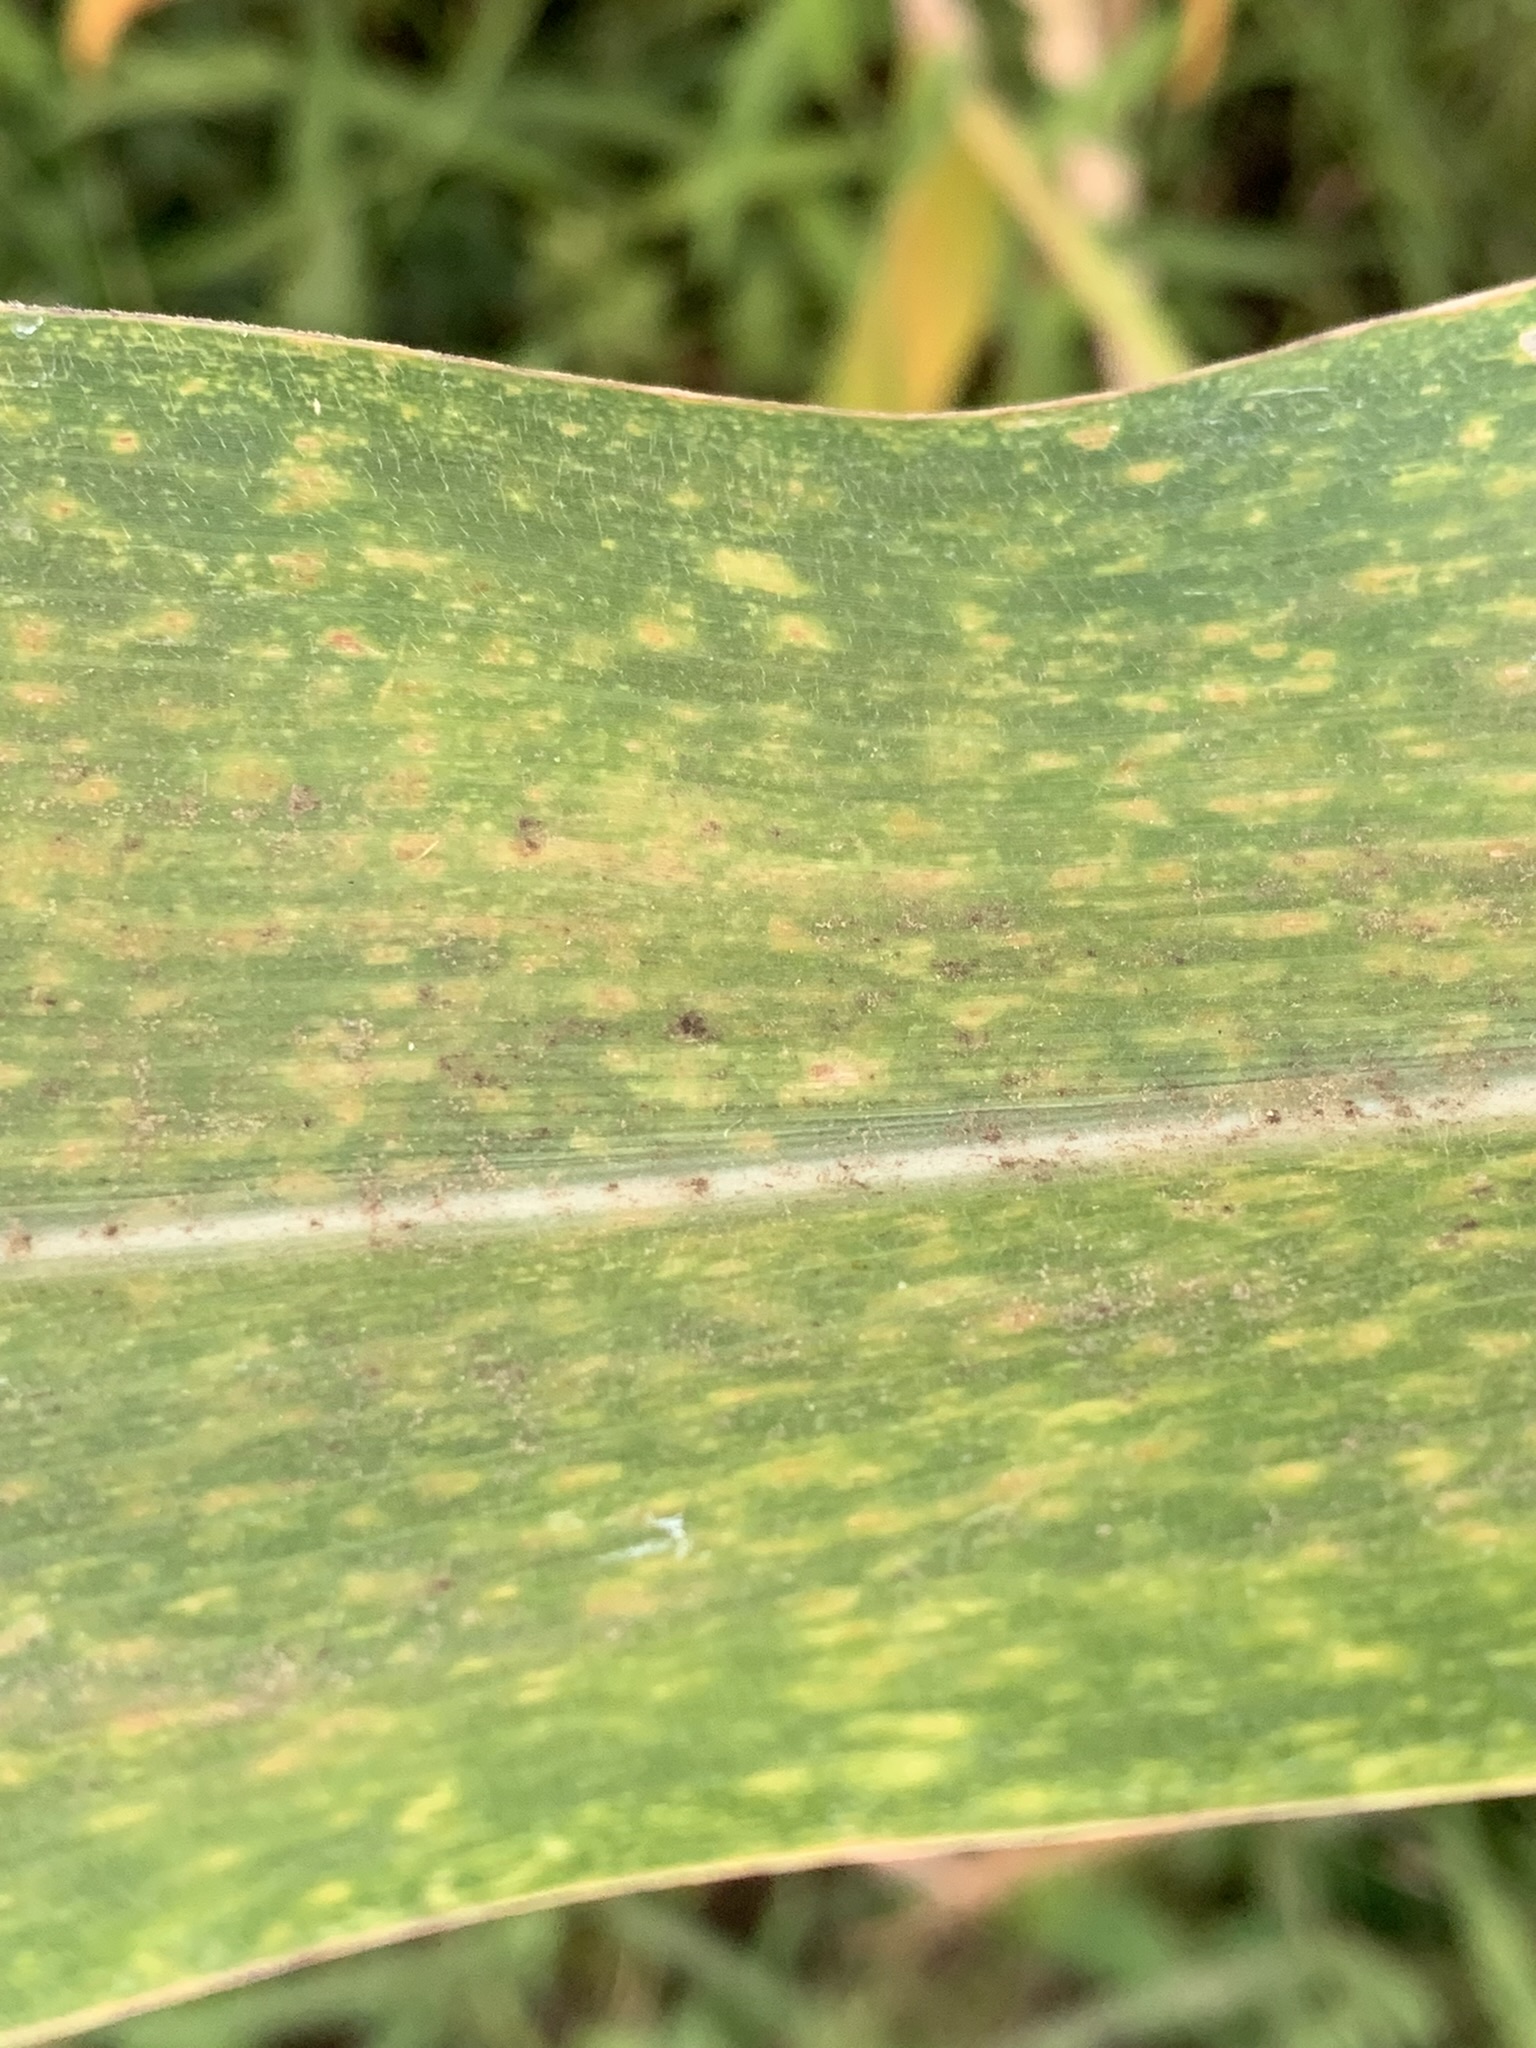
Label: MLN